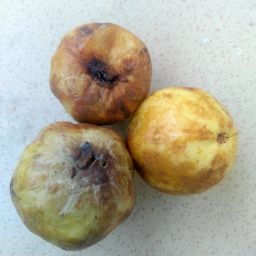
Fruit: Guava
Quality: Bad